Oldsmobile Diesel engine

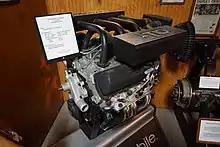
1983 V6 experimental at the RE Olds Transportation Museum

In 1982, GM introduced a 4.3-liter V6 for longitudinal and transverse applications. All versions of the engine were rated at at 3600 rpm and at 1600 rpm. It did not have the same problems as the V8, as it has a denser bolt pattern and Oldsmobile's engineers were given more time to develop and test it.